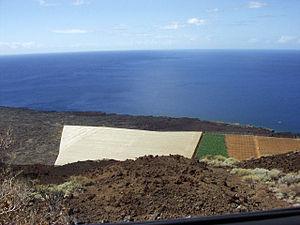
Plantation sur des ""sorribas"" près de La Restinga, El Hierro, Îles Canaries.